Hippo signaling pathway

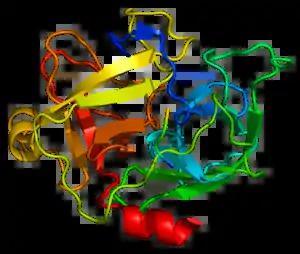
MST1, the human homologue of the Hippo protein, is part of the Hippo signalling pathway in humans

The Hippo signaling pathway, also known as the Salvador-Warts-Hippo (SWH) pathway, is a signaling pathway that controls organ size in animals through the regulation of cell proliferation and apoptosis. The pathway takes its name from one of its key signaling components—the protein kinase Hippo (Hpo). Mutations in this gene lead to tissue overgrowth, or a "hippopotamus"-like phenotype.